Worcester Shrub Hill railway station

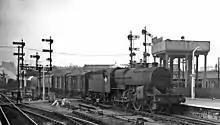
Up Midland parcels train in 1959

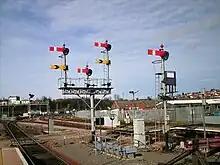
Signals SH77 and SH78 are two examples of the Western Region's semaphore signals from British Rail days

The first station at Shrub Hill was opened in 1850. It was owned jointly by the Oxford, Worcester and Wolverhampton and Midland Railways; until 1852 it was used only as a terminus for the latter's services from Birmingham. The present station building was designed by Edward Wilson and built in 1865. It is a Georgian-style building mainly of engineering brick with stone facings. A key feature is the Grade II* waiting room see below. Originally there was also a train shed which was removed circa 1936.